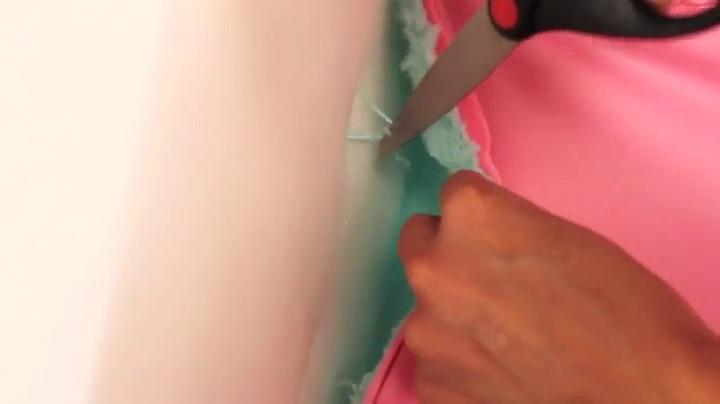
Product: Soft Landing | Sweet Seats | Premium Monkey Character Chair
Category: Home & Kitchen | Furniture | Kids' Furniture | Chairs & Seats
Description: KIDS 18+ Months: Our character furniture is suitable for children ages 18 months and older.
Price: $39.99
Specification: ProductDimensions:13x18x19inches|ItemWeight:2.15pounds|ShippingWeight:2.15pounds(Viewshippingratesandpolicies)|ASIN:B00UN13NBO|Itemmodelnumber:60848|Manufacturerrecommendedage:18months-4years